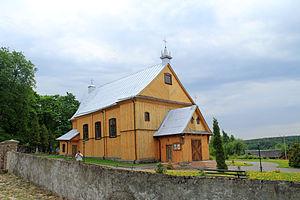
L’église catholique de la Visitation de la Vierge Marie (1764) à Hudahai, district d'Astravets, région de Hrodna, Bélarus